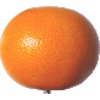
Label: Grapefruit Pink 1